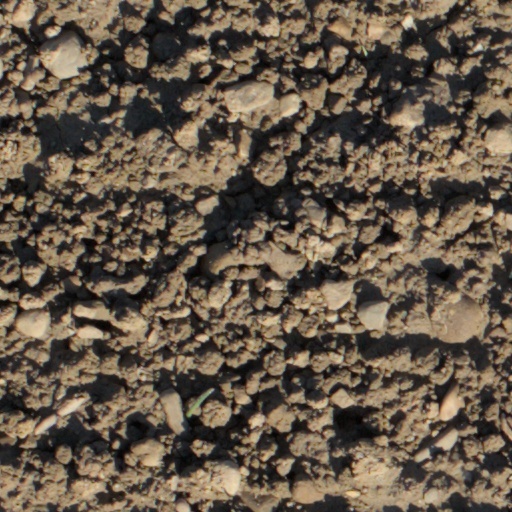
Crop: wheat